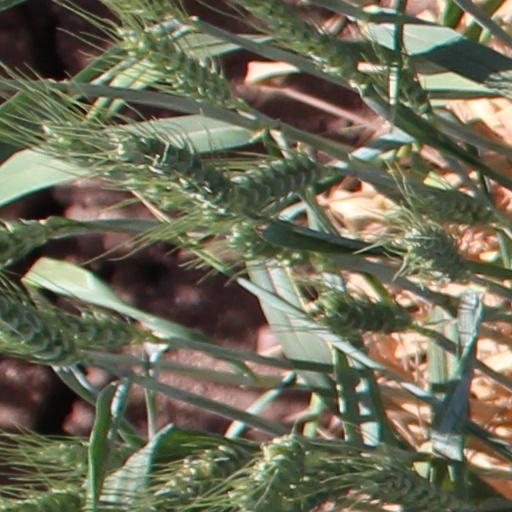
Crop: wheat